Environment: lab
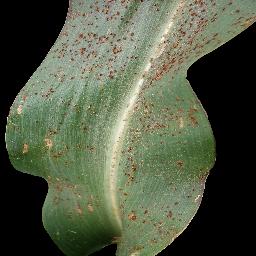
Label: common_rust